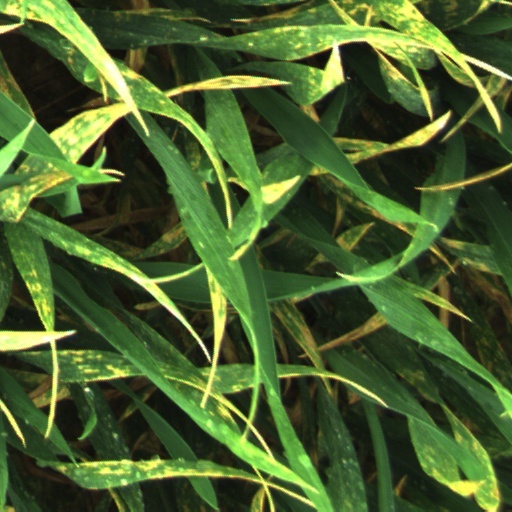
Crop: wheat